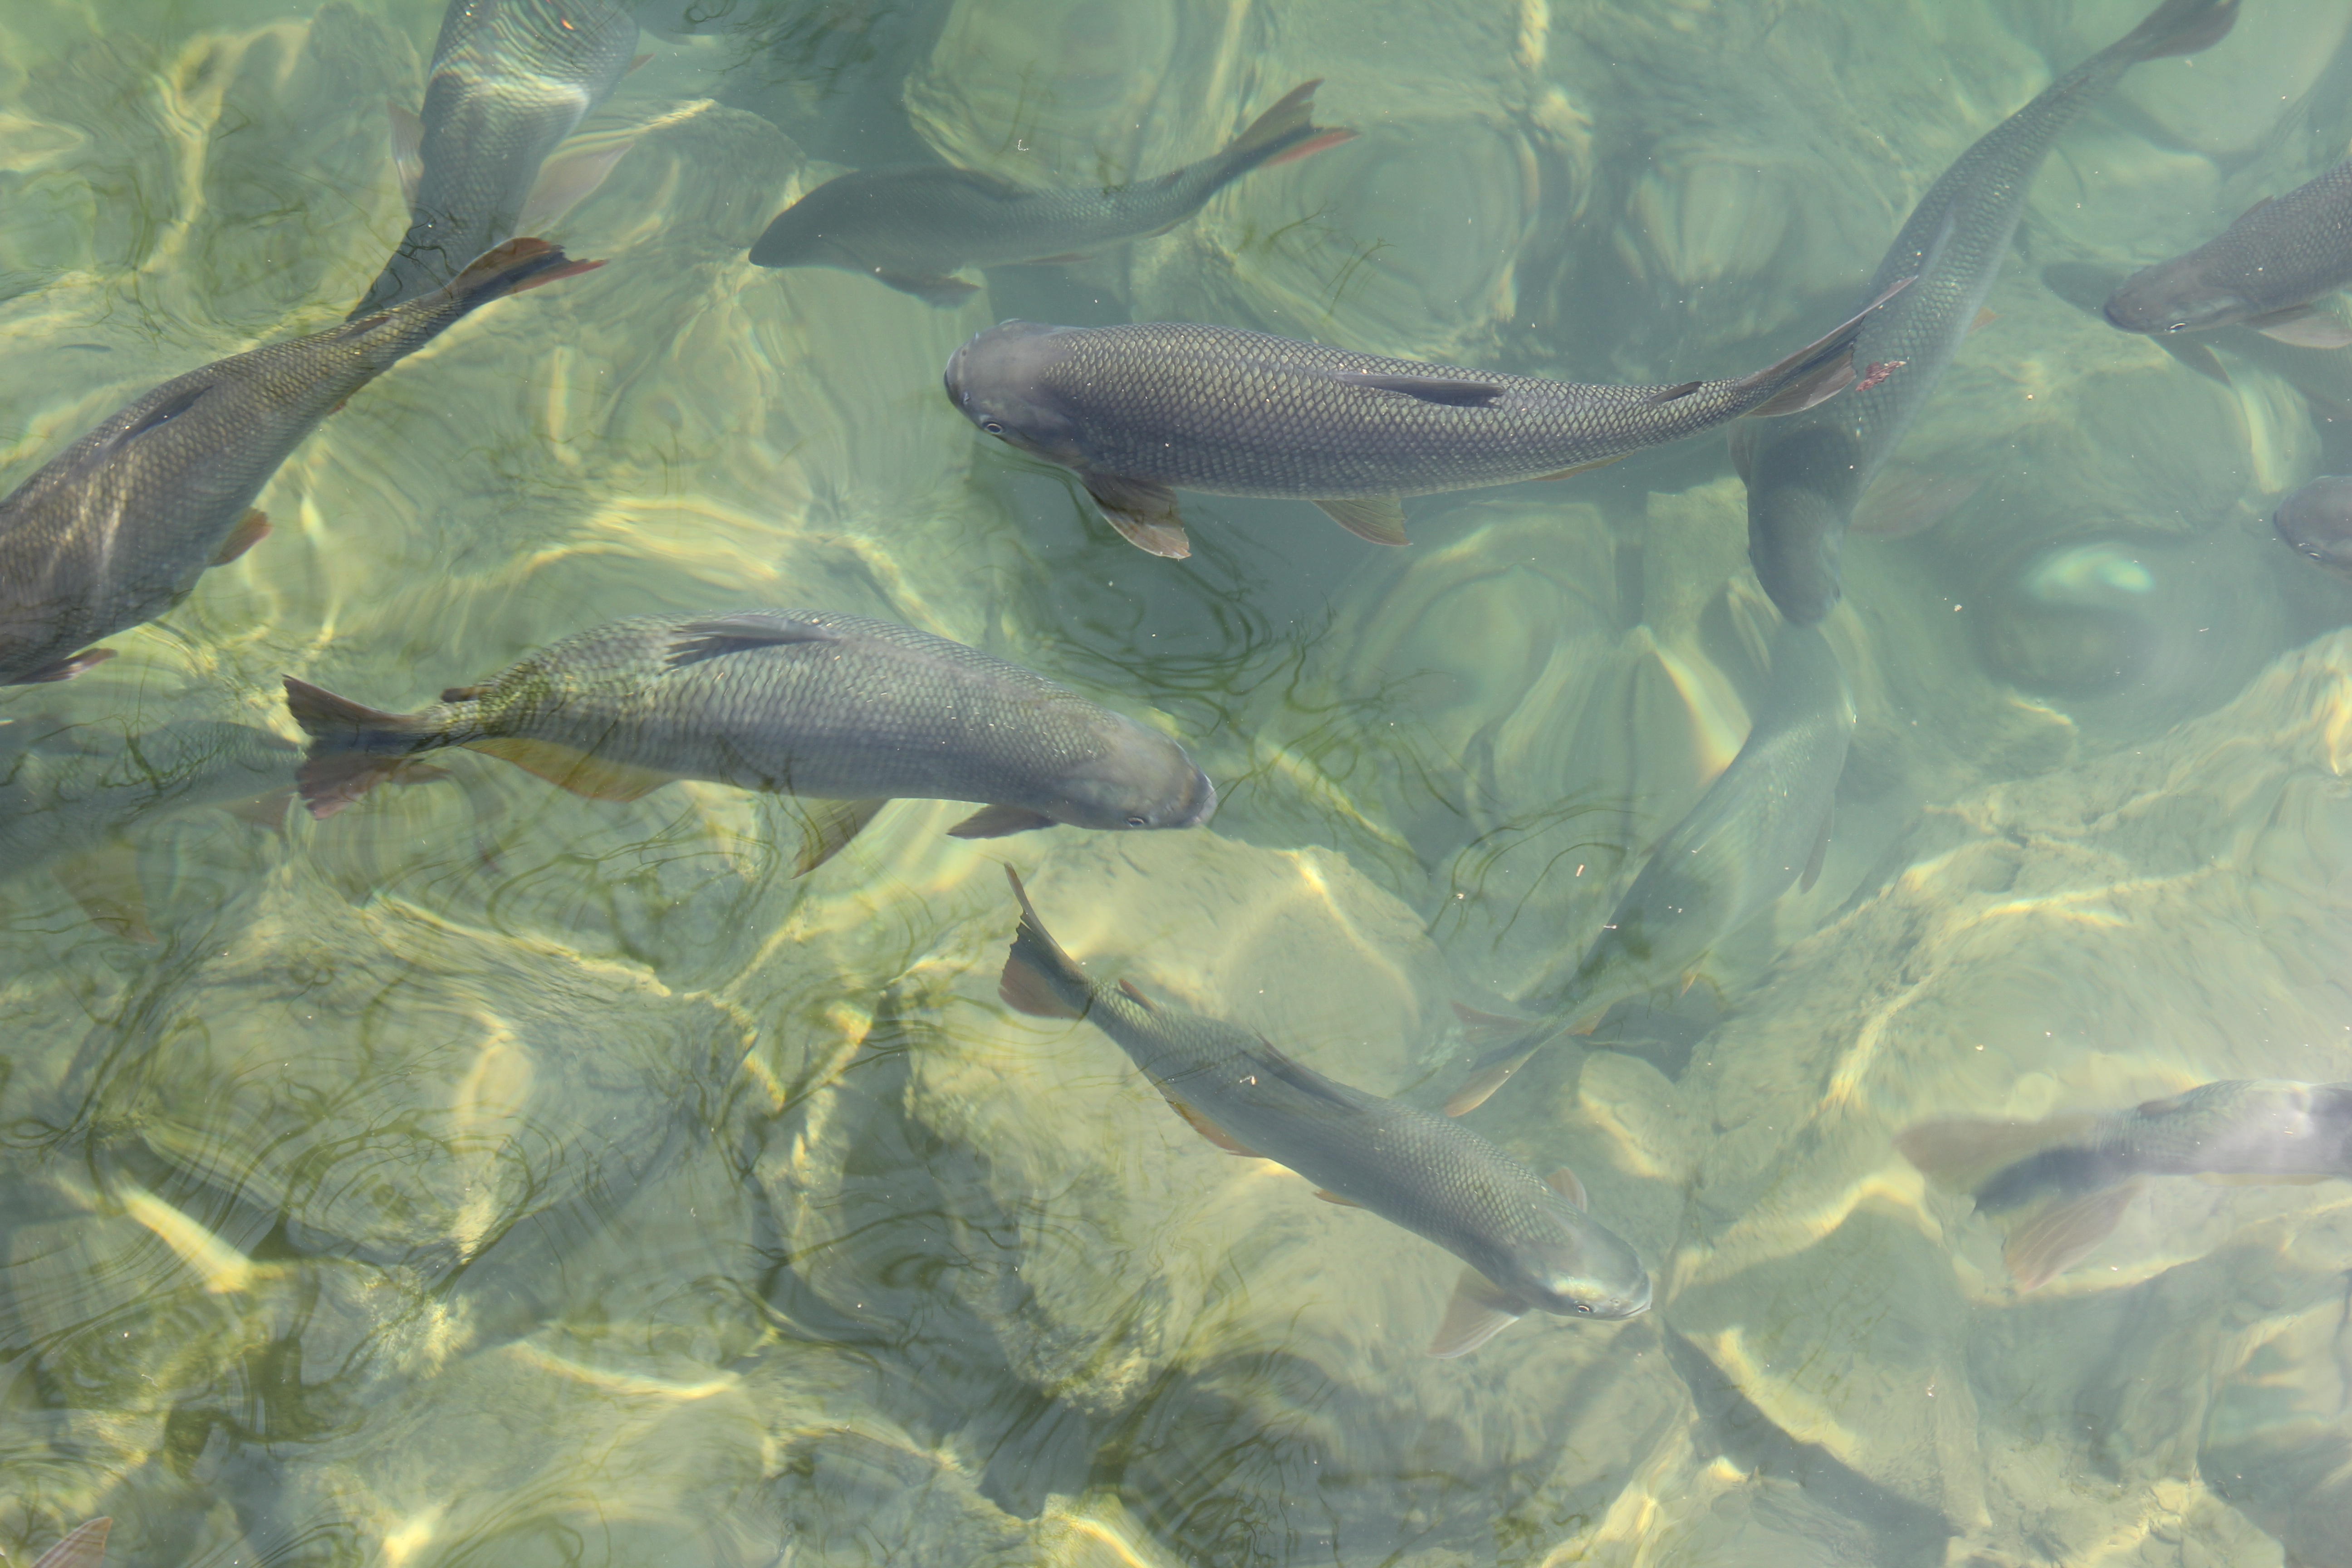
water, nature, clear, underwater, pebble, seaweed, fish, algae, aquarium, transparency, brazilwood, marine biology, natural aquarium